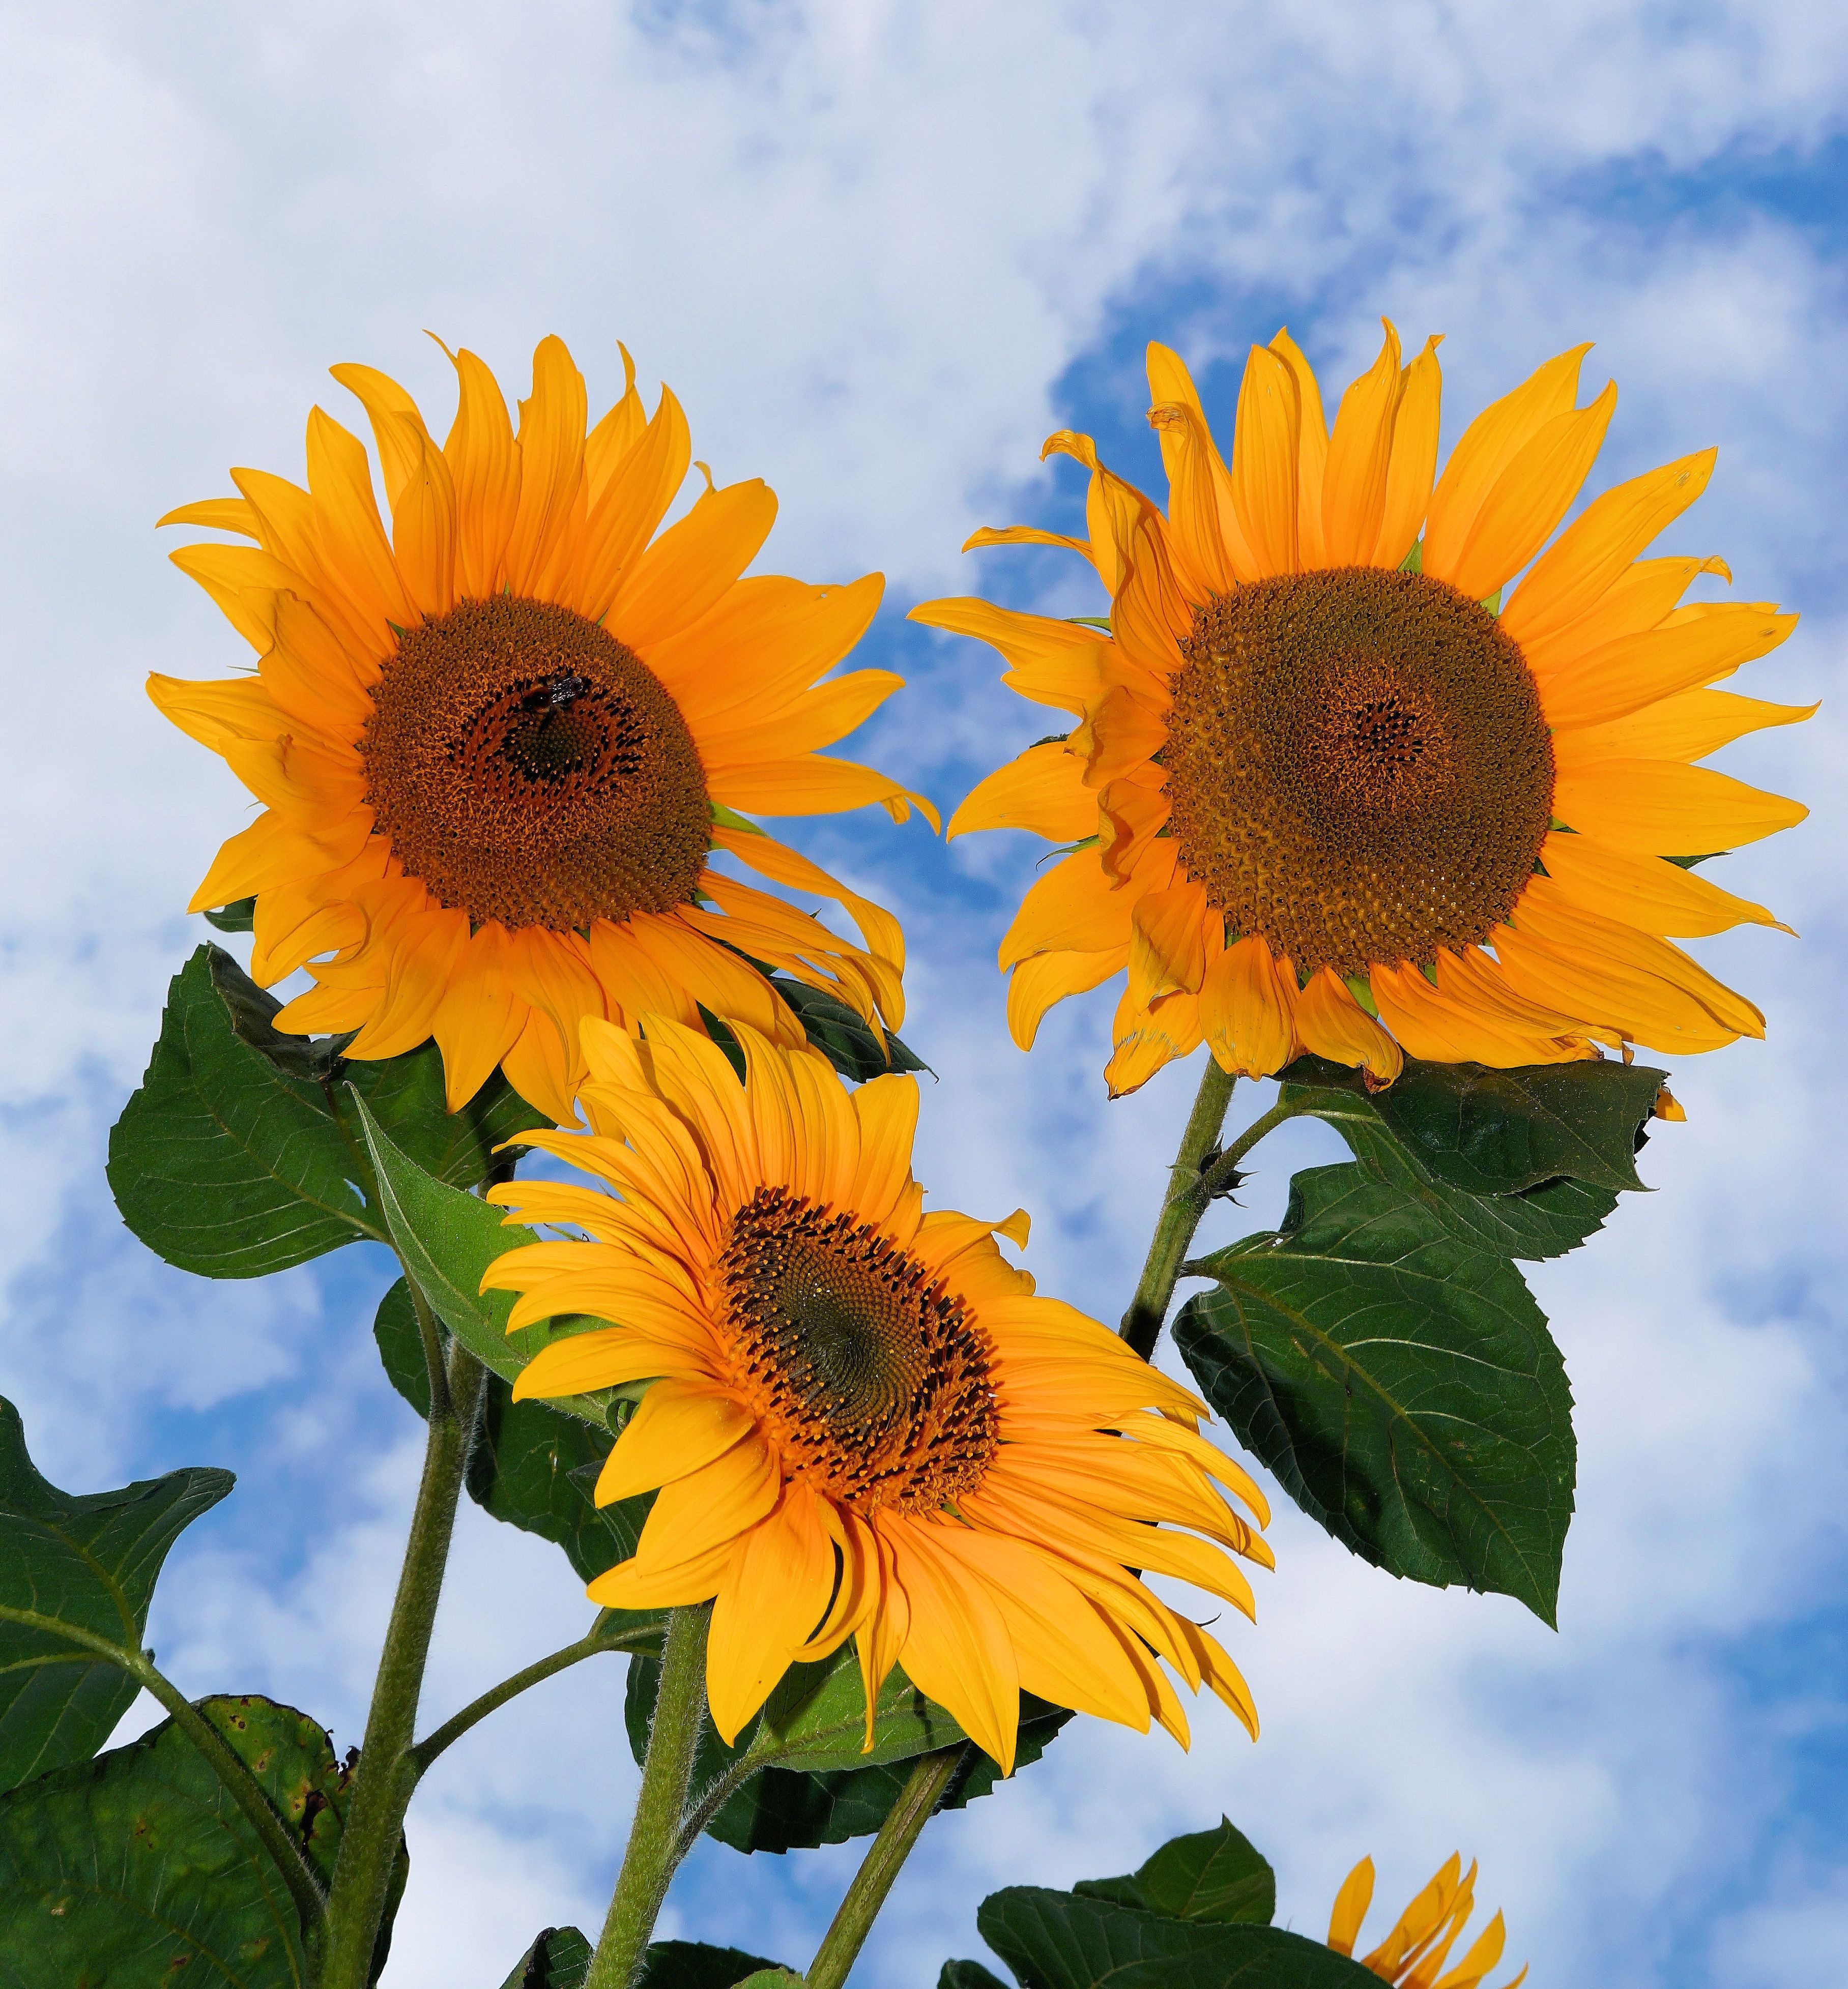
plant, field, flower, petal, summer, botany, colorful, yellow, garden, flora, sunflower, flowers, bright, beautiful, macro photography, inflorescence, flowering plant, daisy family, helianthus annuus, sunflower seed, plant stem, land plant